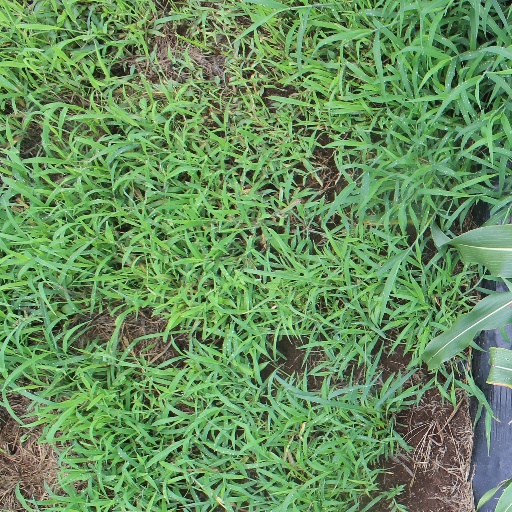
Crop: sorghum